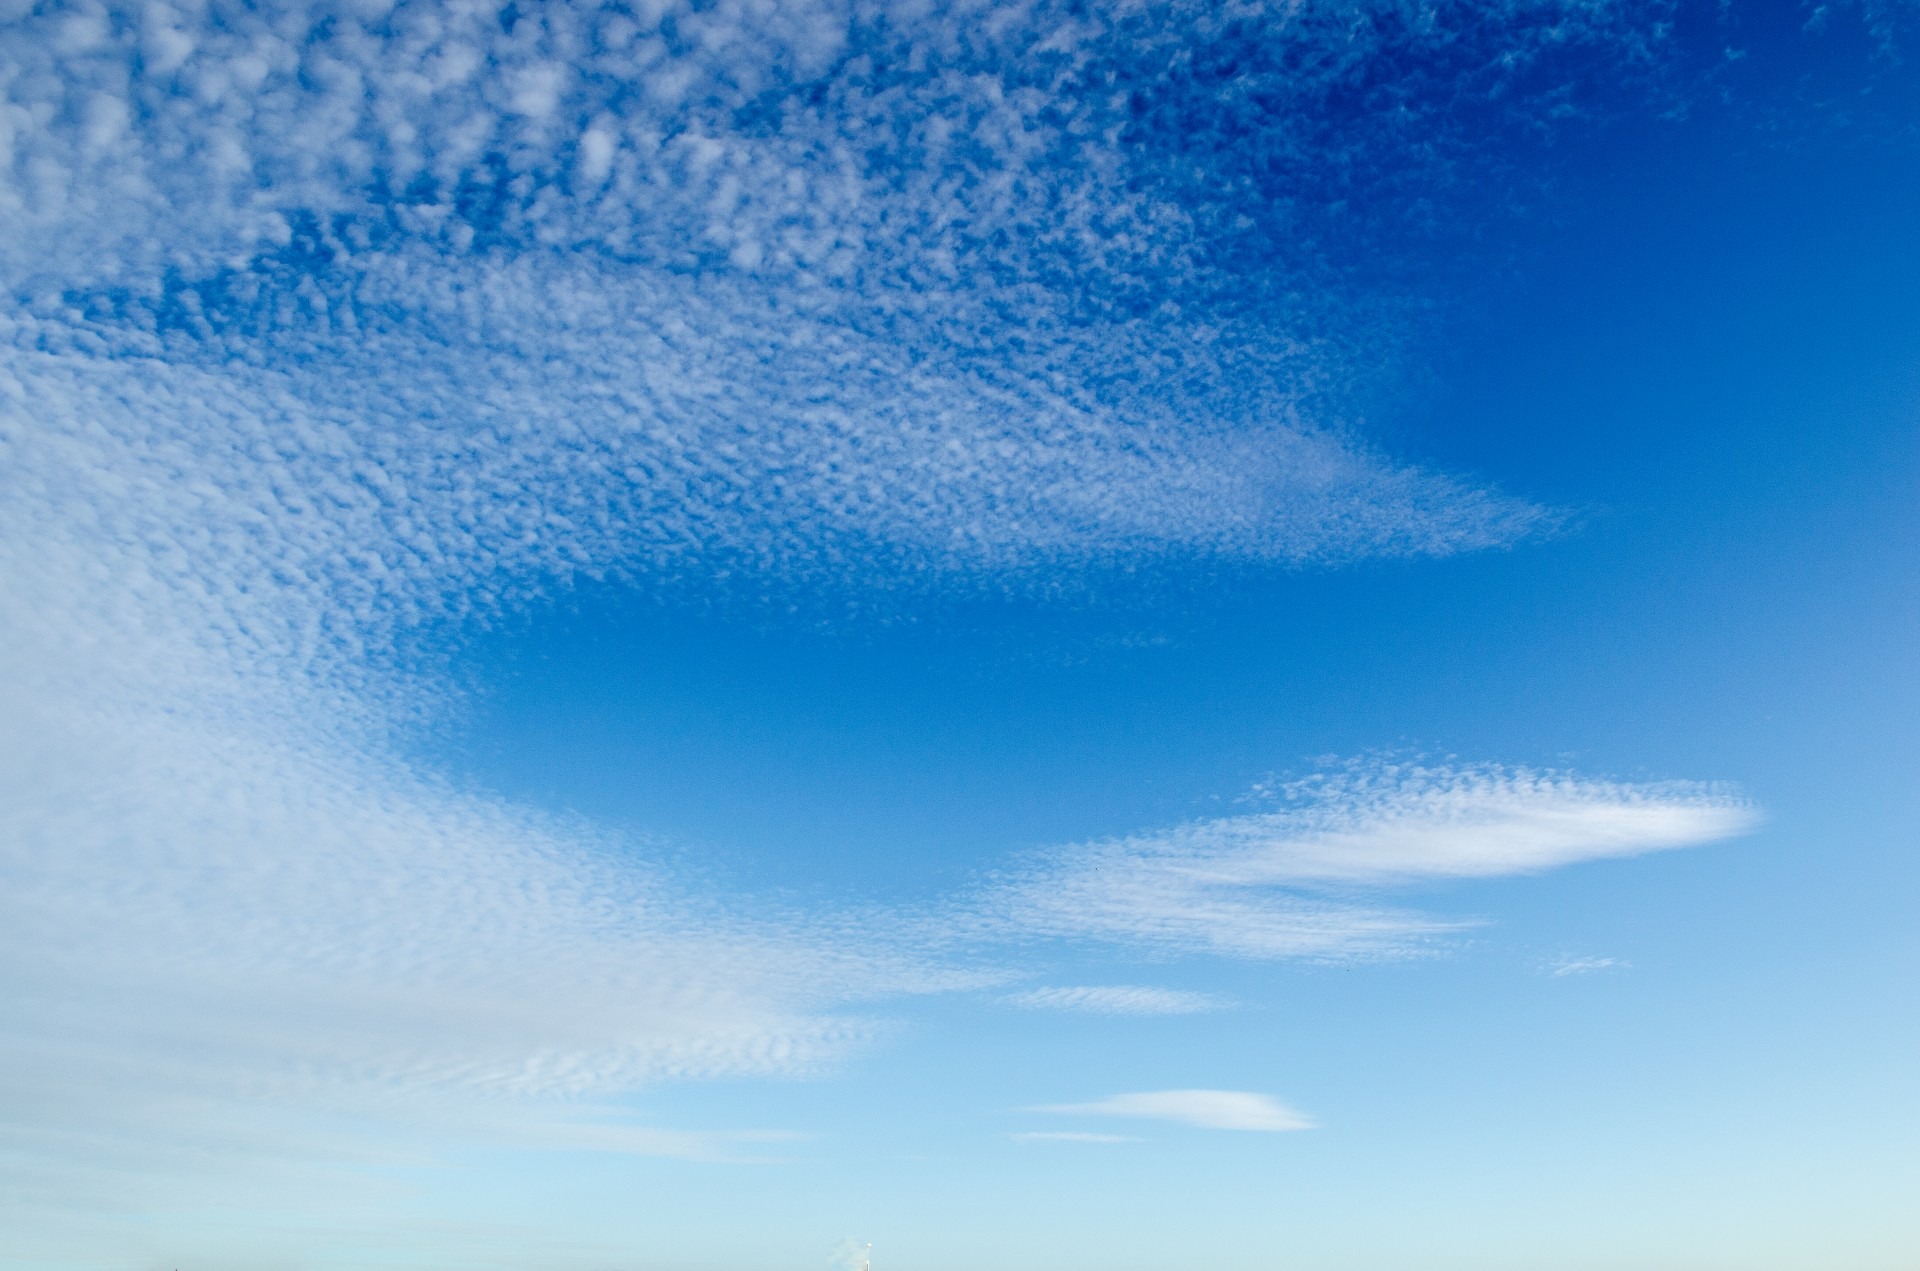
sea, nature, outdoor, ocean, horizon, light, cloud, sky, white, sunlight, cloudy, air, wave, dawn, atmosphere, summer, daytime, high, heaven, color, weather, peace, religion, blue, background, daylight, bright, climate, beauty, beautiful, day, oxygen, pure, heavenly, meteorology, meteorological phenomenon, ozone, atmospheric phenomenon, atmosphere of earth, computer wallpaper, wind wave